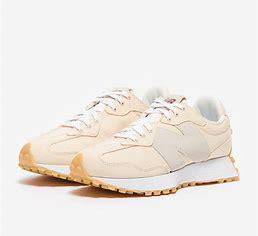
Brand: New
Model: Balance New Balance 327 Marathon